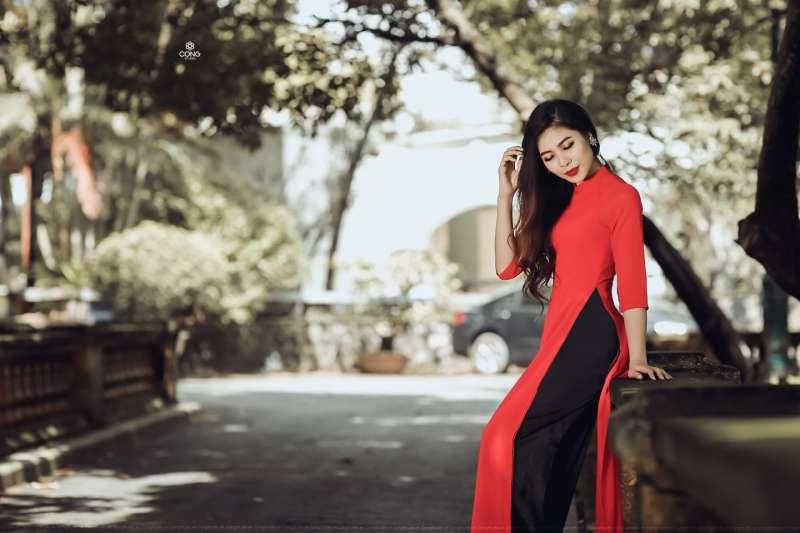
có một cô gái mặc áo dài màu đỏ xuất hiện ở bên thành cầu